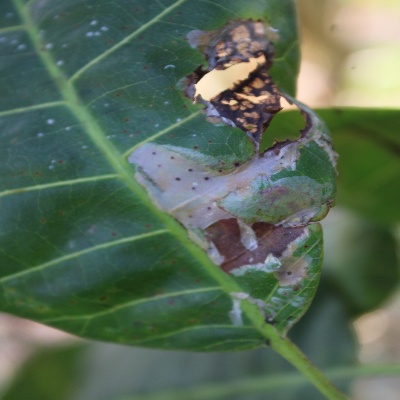
Crop: Cashew
Condition: leaf miner